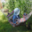
Label: baby